Thao & the Get Down Stay Down

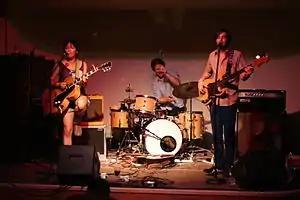
Thao with The Get Down Stay Down & Horse Feathers Live in Portland, Oregon at The Woods

Thao & the Get Down Stay Down was an American alternative/folk rock group that originated in Falls Church, Virginia in 2003, before relocating to San Francisco, California. Its final lineup consisted of Thao Nguyen (lead vocals, guitar) and Adam Thompson (bass guitar, keyboards, backing vocals). Previous members of the project included Frank Stewart (lead guitar, production) and Willis Thompson (drums). The band released five studio albums: "We Brave Bee Stings and All" (2008), "Know Better Learn Faster" (2009), "We the Common" (2013), "A Man Alive" (2016) and "Temple" (2020).